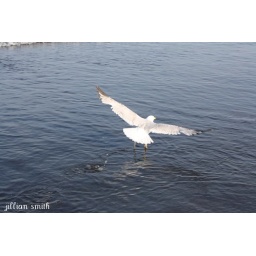
A seagull at Nahant Beach in Massachusetts flying over the beautiful ocean water during the summer :)MassAudubonPictureThis2010Under18Photo Taken: Jillian Smith